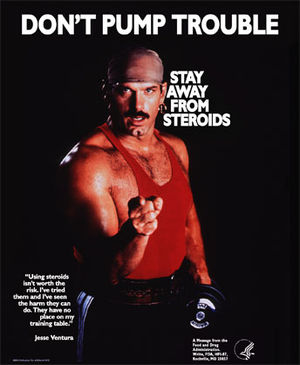
Jesse Ventura
Jesse Ventura som wrestlingkommentator i 1980'erne.
Jesse Ventura, egentlig James George Janos, også kendt som The Body, født den 15 juli 1951 i Minneapolis, Minnesota, er en amerikansk wrestler, skuespiller og politiker.